Cincinnati riots of 1884

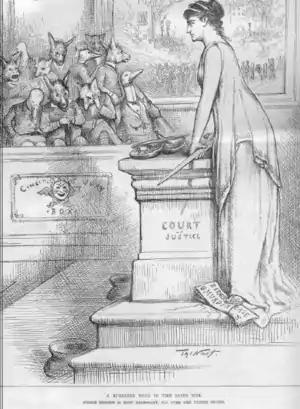
Cartoon on the case from "Harpers Weekly". Caption: "A Murderer Hung in Time Saves Nine"

Some publications were sympathetic to the rioters. The "Commercial Gazette" published an editorial saying: "The time has come for taking an account for salvage for three days of destruction and terror. First, we have saved our jailful of murderers. We have killed 45 innocent men and wounded or maimed 45 more, all to save our jailful of murderers..." The editorial went on to describe the riots as a "just, popular impulse against the prostration of laws before criminals". On March 31, reporting on the return of calm, "The New York Times" said there was a general feeling that the militia was responsible for the deaths: their presence alone had excited the mob and they had been too ready to open fire.